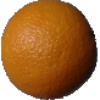
Label: Orange 1